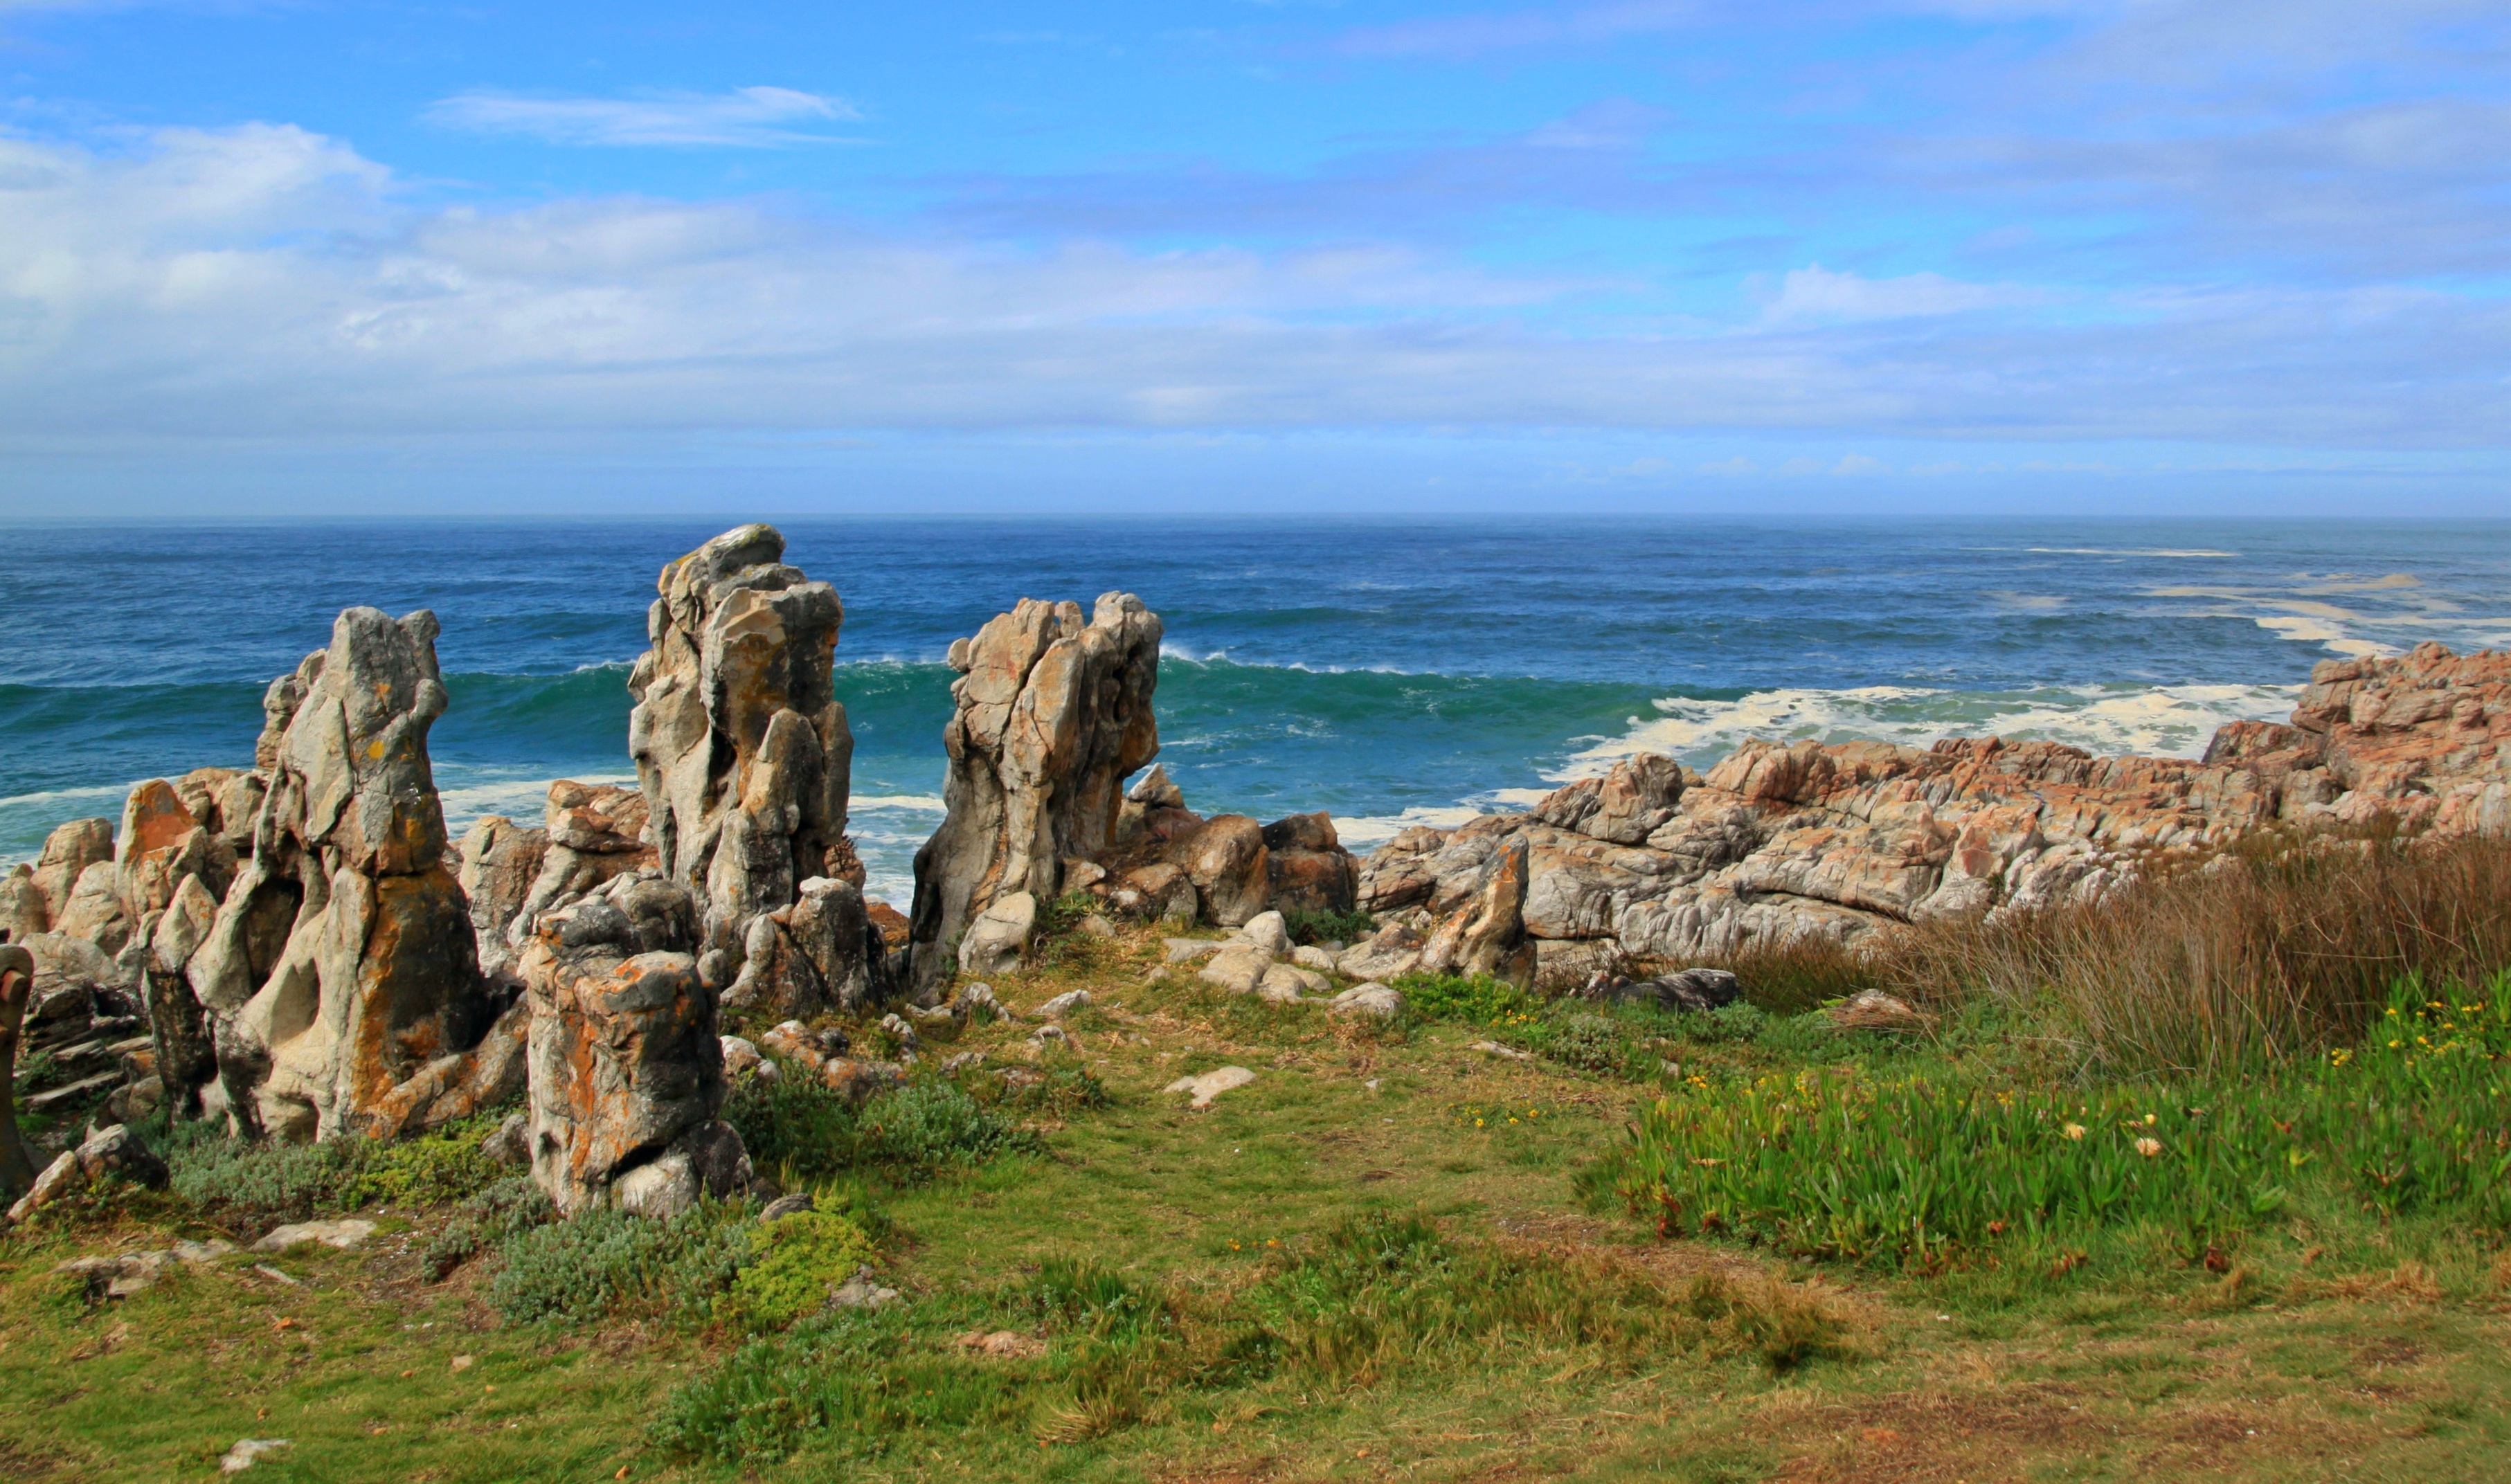
beach, landscape, sea, coast, nature, rock, ocean, shore, wave, view, stone, vacation, formation, cliff, holiday, terrain, rocks, rocky coast, cape, south africa, steinig, hermanus, whale coast